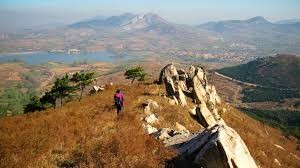
Landmark: Great Wall of China